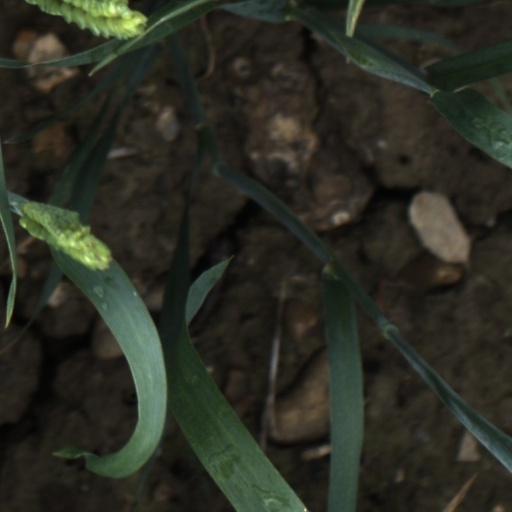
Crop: wheat